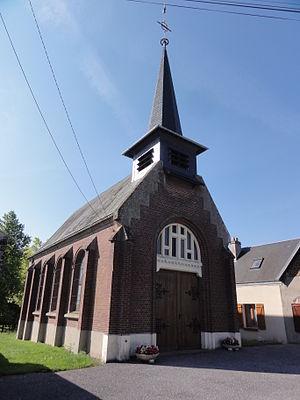
Châtillon-sur-Oise (Aisne) église
Châtillon-sur-Oise est une commune française située dans le département de l'Aisne, en région Hauts-de-France.